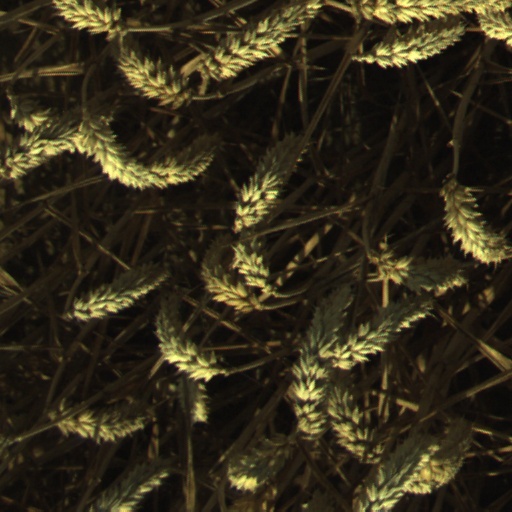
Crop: wheat